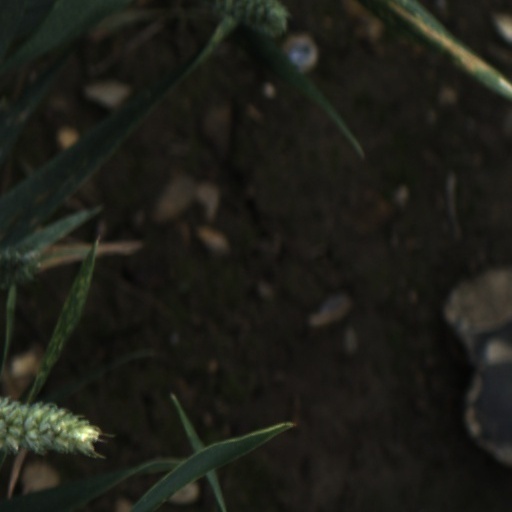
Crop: wheat